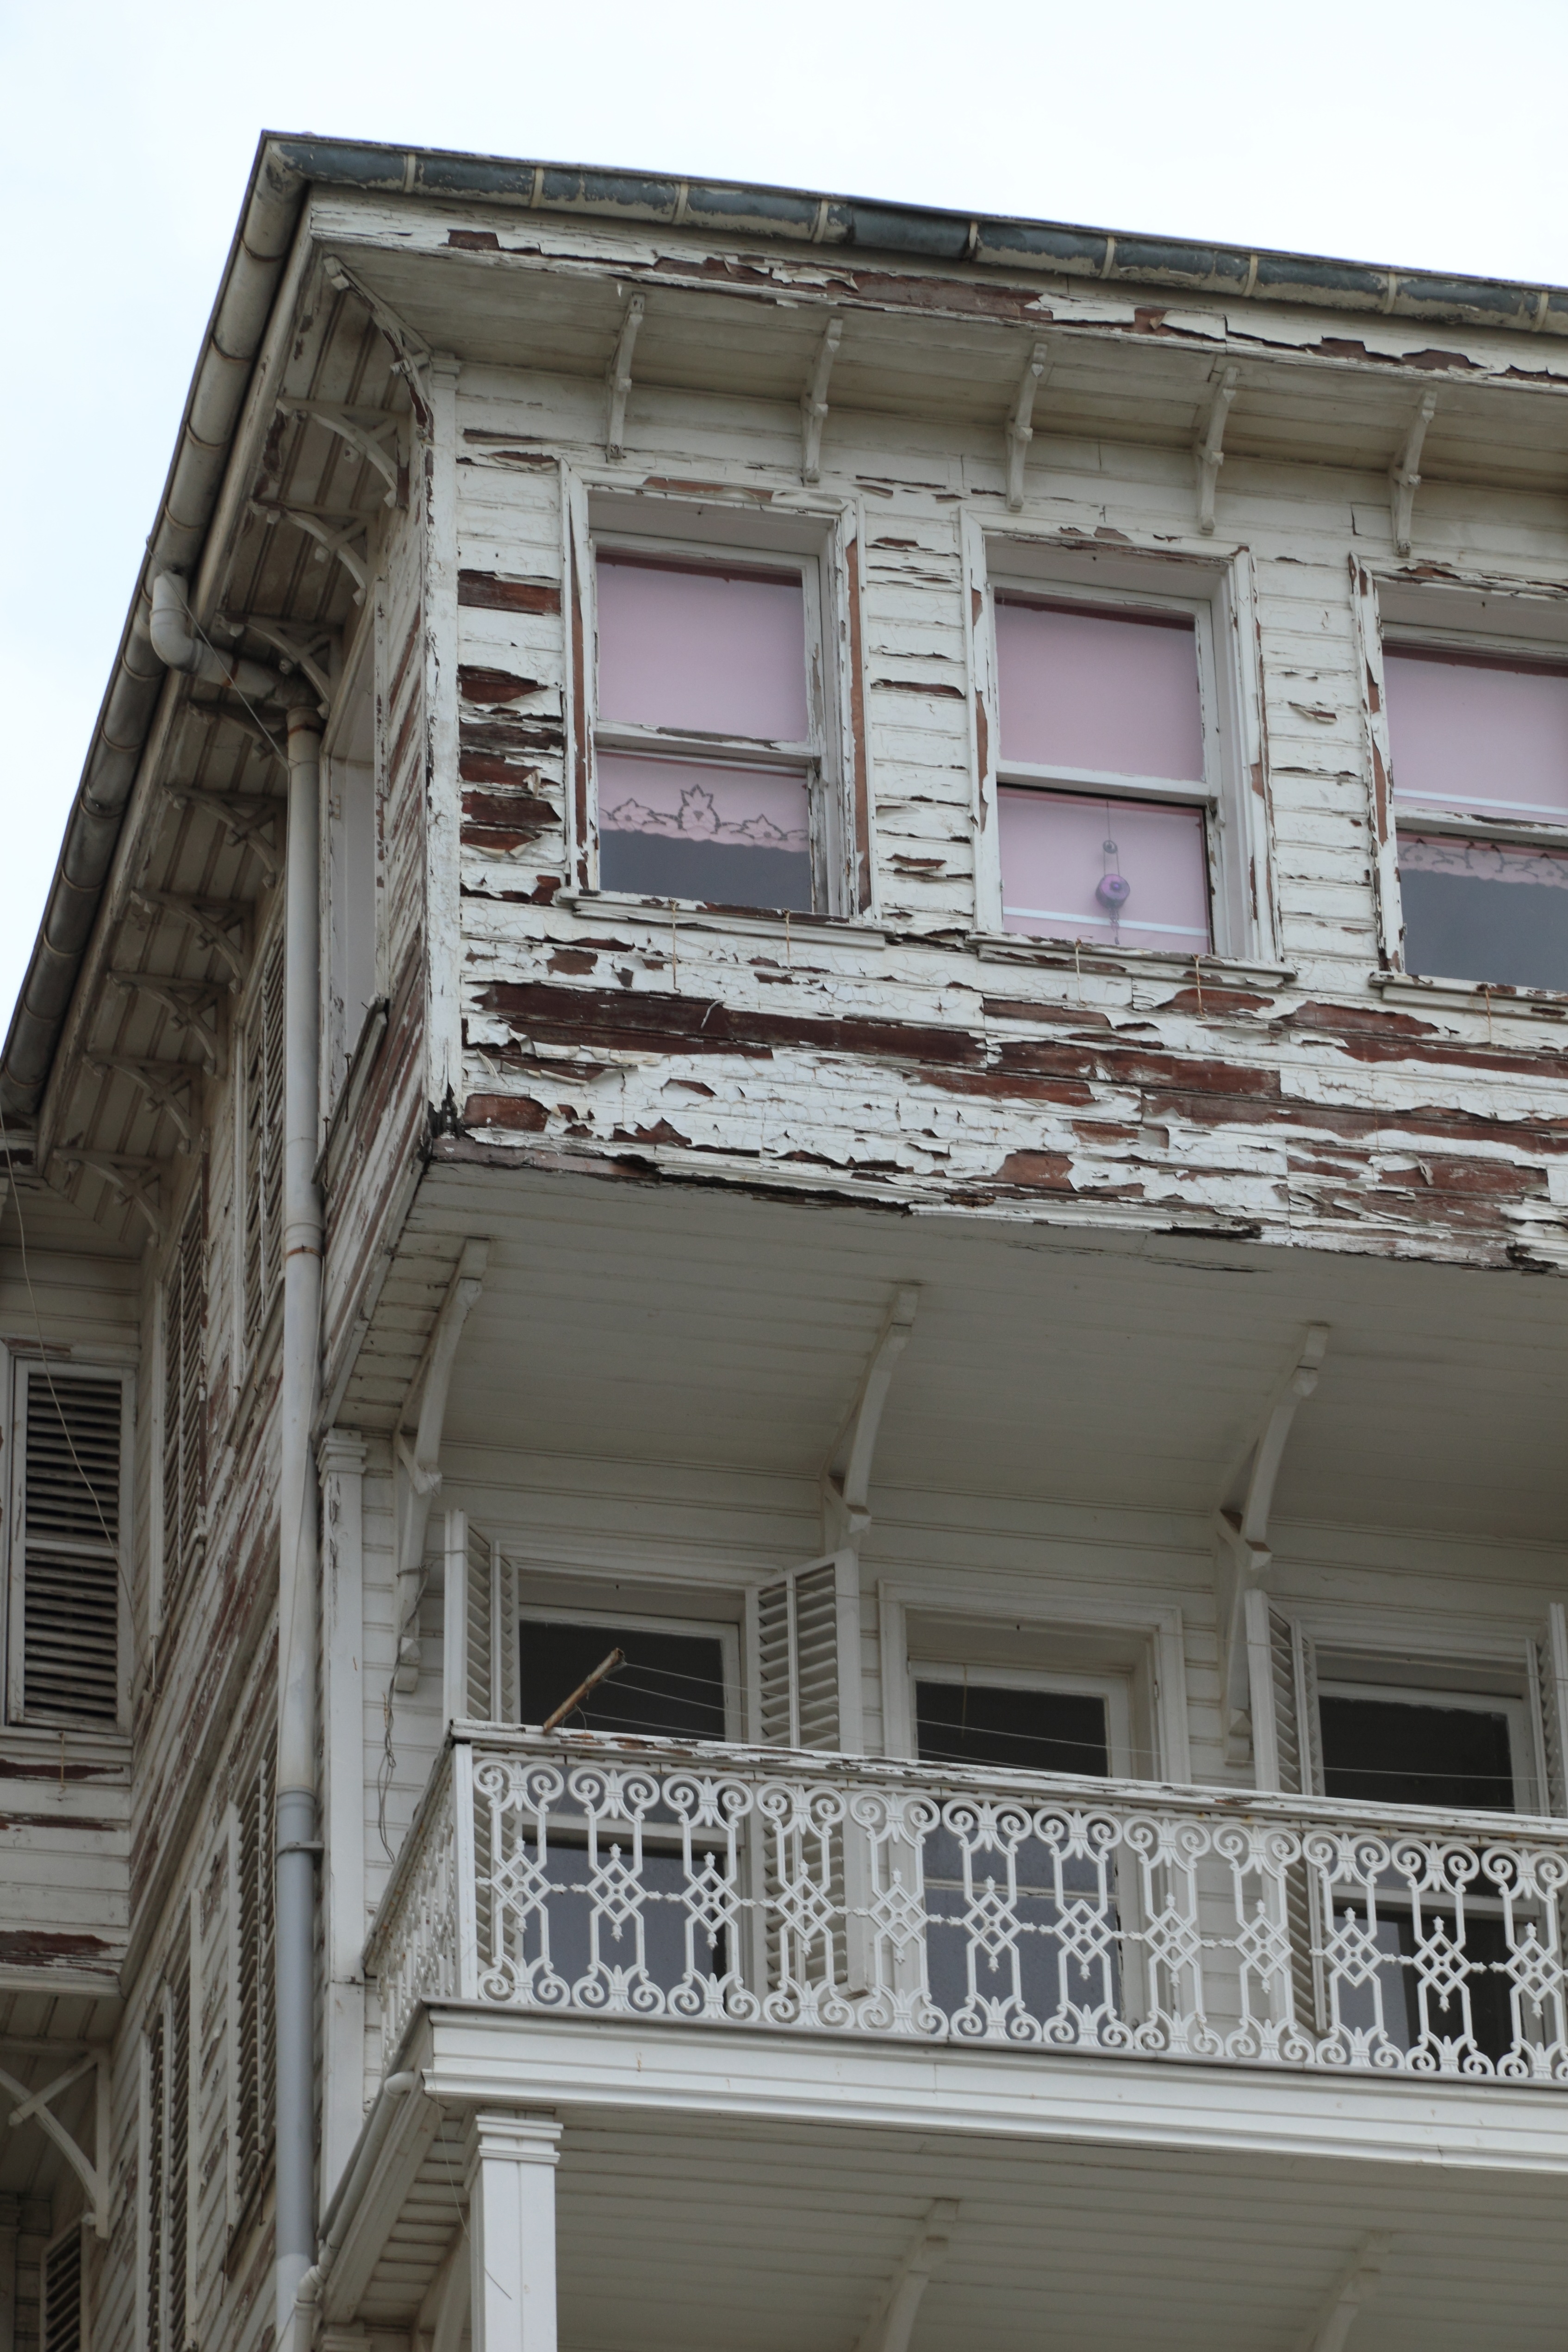
architecture, wood, mansion, house, window, roof, building, home, balcony, facade, property, exterior, interior design, turkey, wooden, istanbul, buyukada, estate, islands, prince, residential area